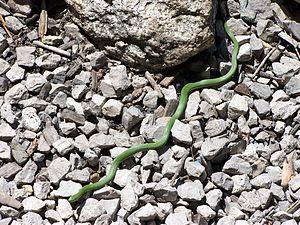
Opheodrys aestivus est une espèce de serpents de la famille des Colubridae.